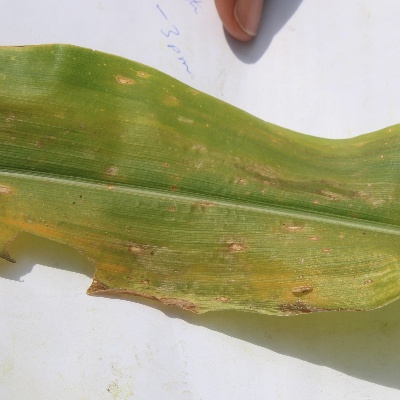
Crop: Maize
Condition: leaf blight